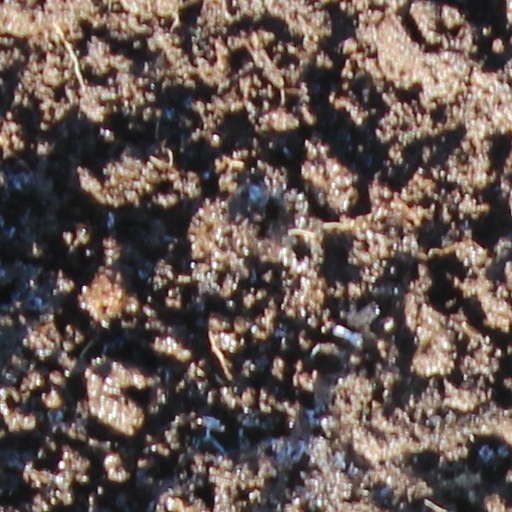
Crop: wheat